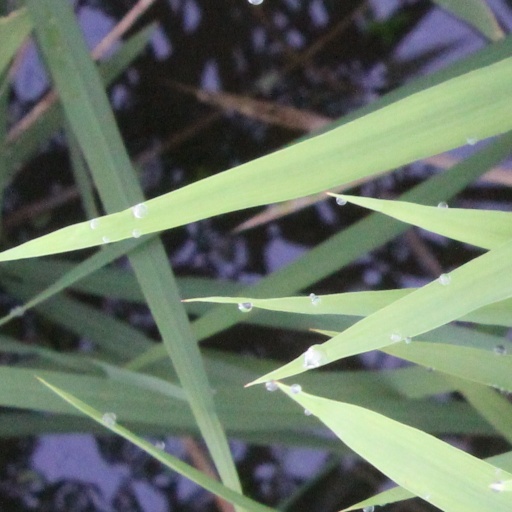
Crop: rice